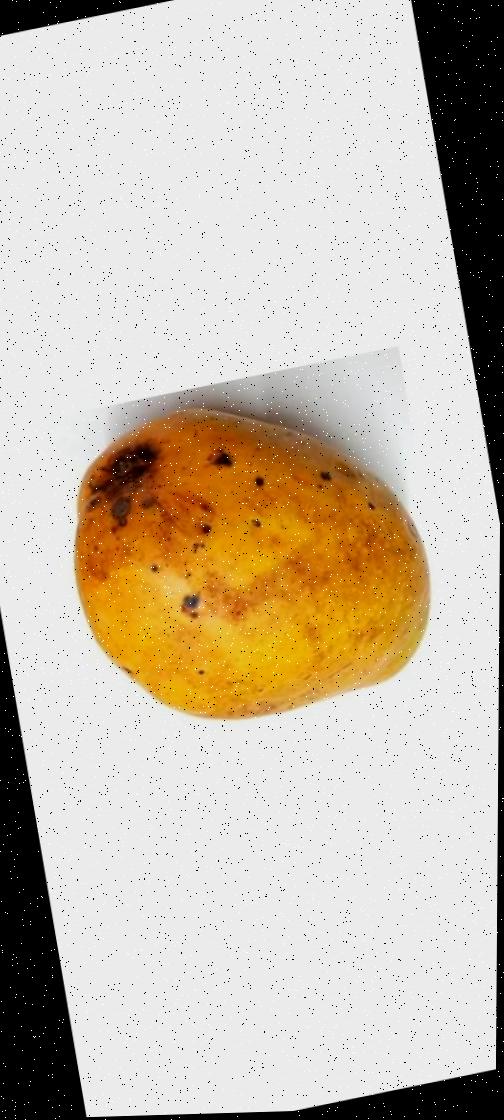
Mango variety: Bari-11